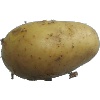
Label: white_potato